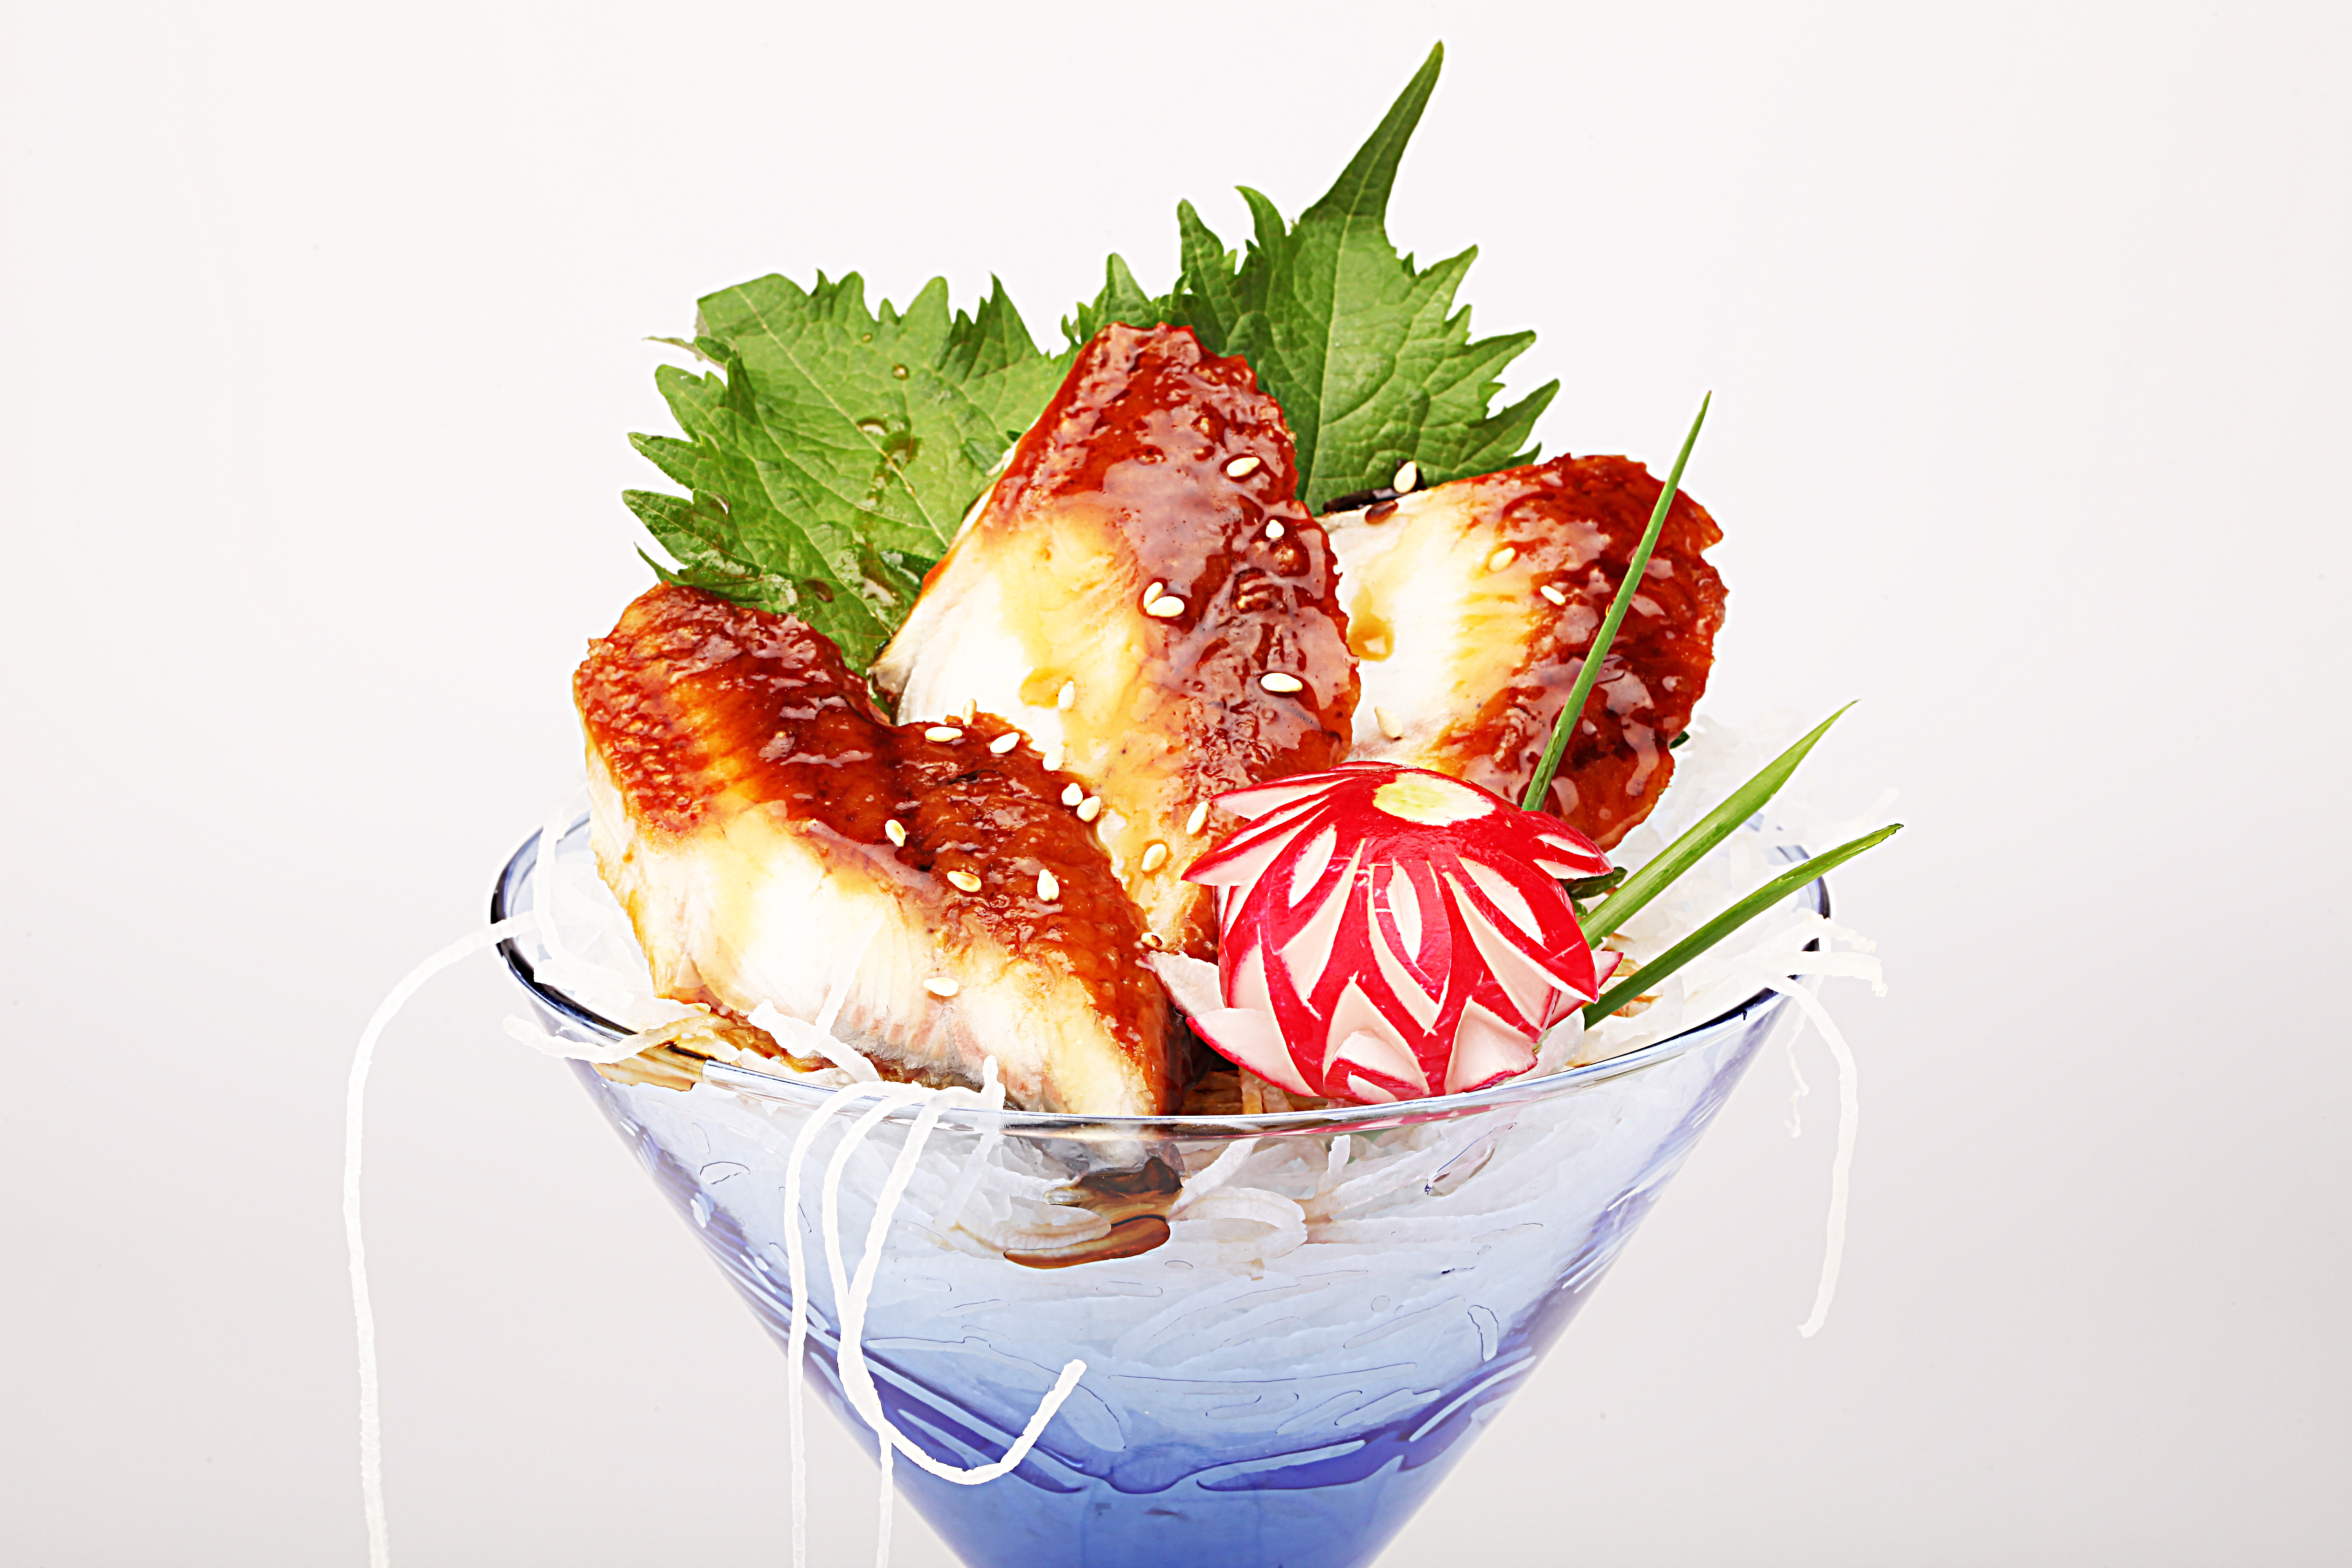
sushi, food, japanese, dessert, strawberry, strawberries, frozen dessert, sundae, parfait, garnish, fruit, ice cream, dairy product, cholado, recipe, cuisine